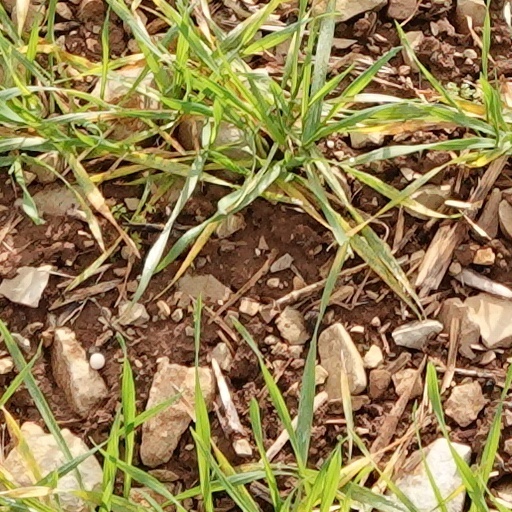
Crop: wheat